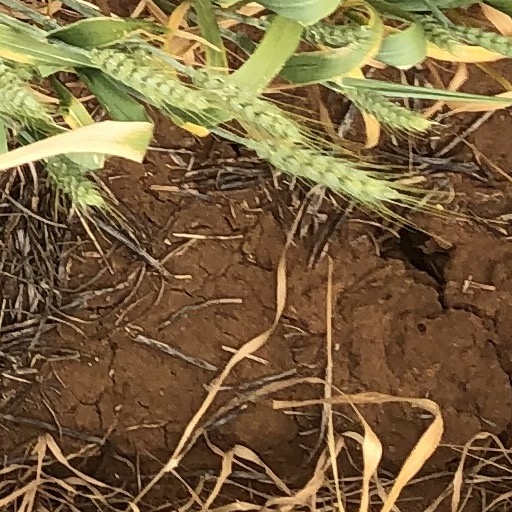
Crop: wheat